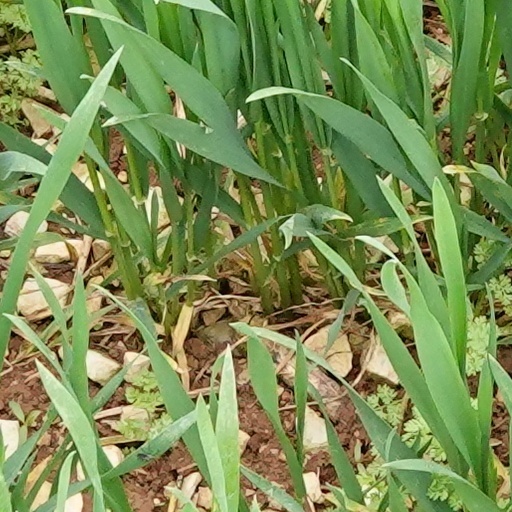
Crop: wheat